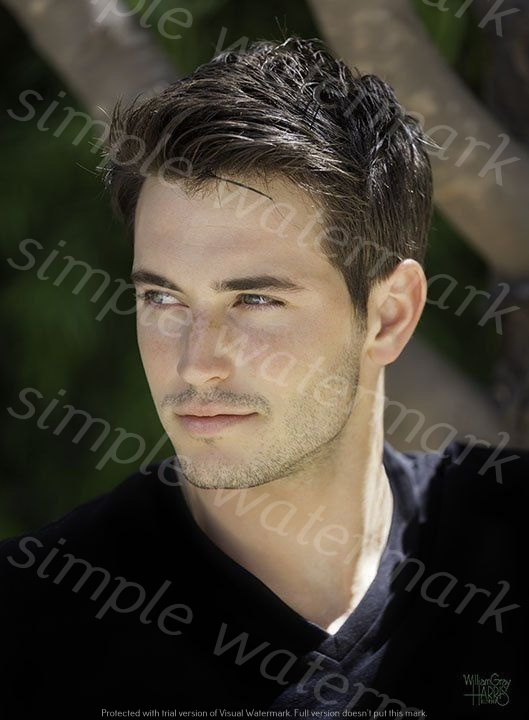
Label: Watermark